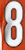
Number: 8